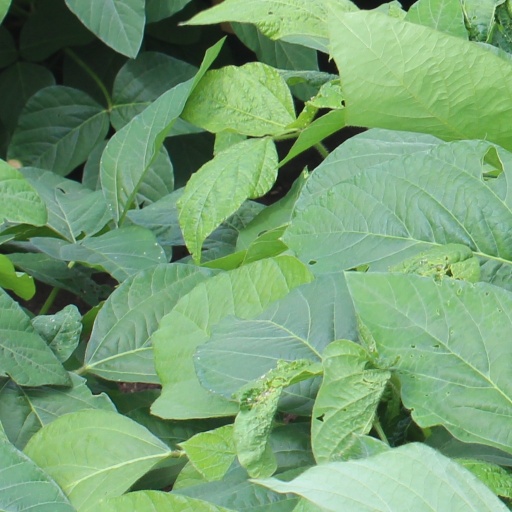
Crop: soybean